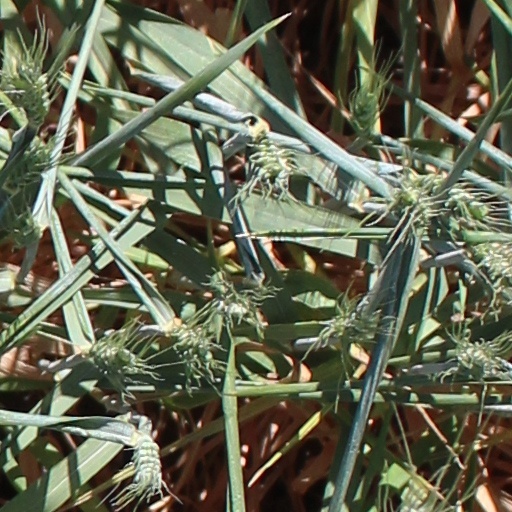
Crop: wheat